Hydraulic lime

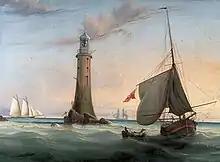
"Smeaton's Eddystone Lighthouse". John Smeaton is credited with pioneering hydraulic lime in the 18th century, which led to the development of Portland cement and thus modern concrete. Painting by John Lynn.

Hydraulic lime (HL) is a general term for a variety of lime different from calcium oxide (quicklime), that sets by hydration and consists of calcium silicate and calcium aluminate, compounds that can harden in contact with water. This contrasts with calcium hydroxide, also called slaked lime or air lime that is used to make lime mortar, the other common type of lime mortar, which sets by carbonation (re-absorbing carbon dioxide (CO) from the air). Hydraulic lime provides a faster initial set and higher compressive strength than air lime, and hydraulic lime will set in more extreme conditions, including under water.